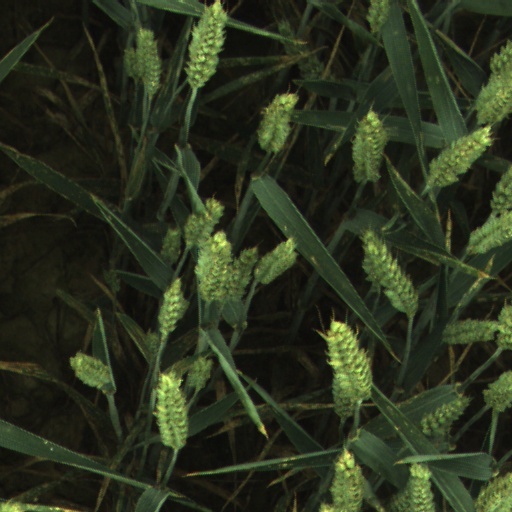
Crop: wheat